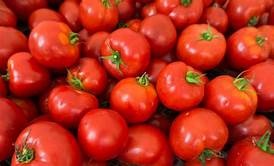
Label: tomato